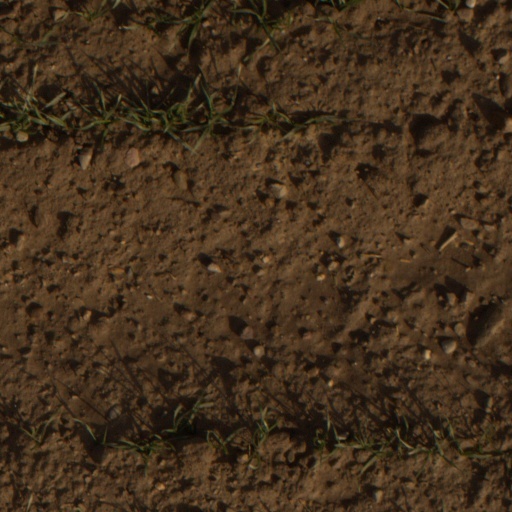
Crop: wheat